Mo's Restaurants

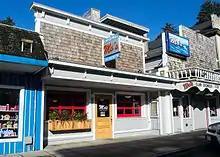
The original Mo's in Newport, Oregon

Great-granddaughter of Mo, Gabrielle McEntee-Wilson recalls in an interview "Granny Mo" saying (in regards to Mo's popularity) "The hippies discovered Mo's" during the 'sixties." According to McEntee-Wilson "It (Mo's) wasn't a concept—it grew on its own and changed over time."